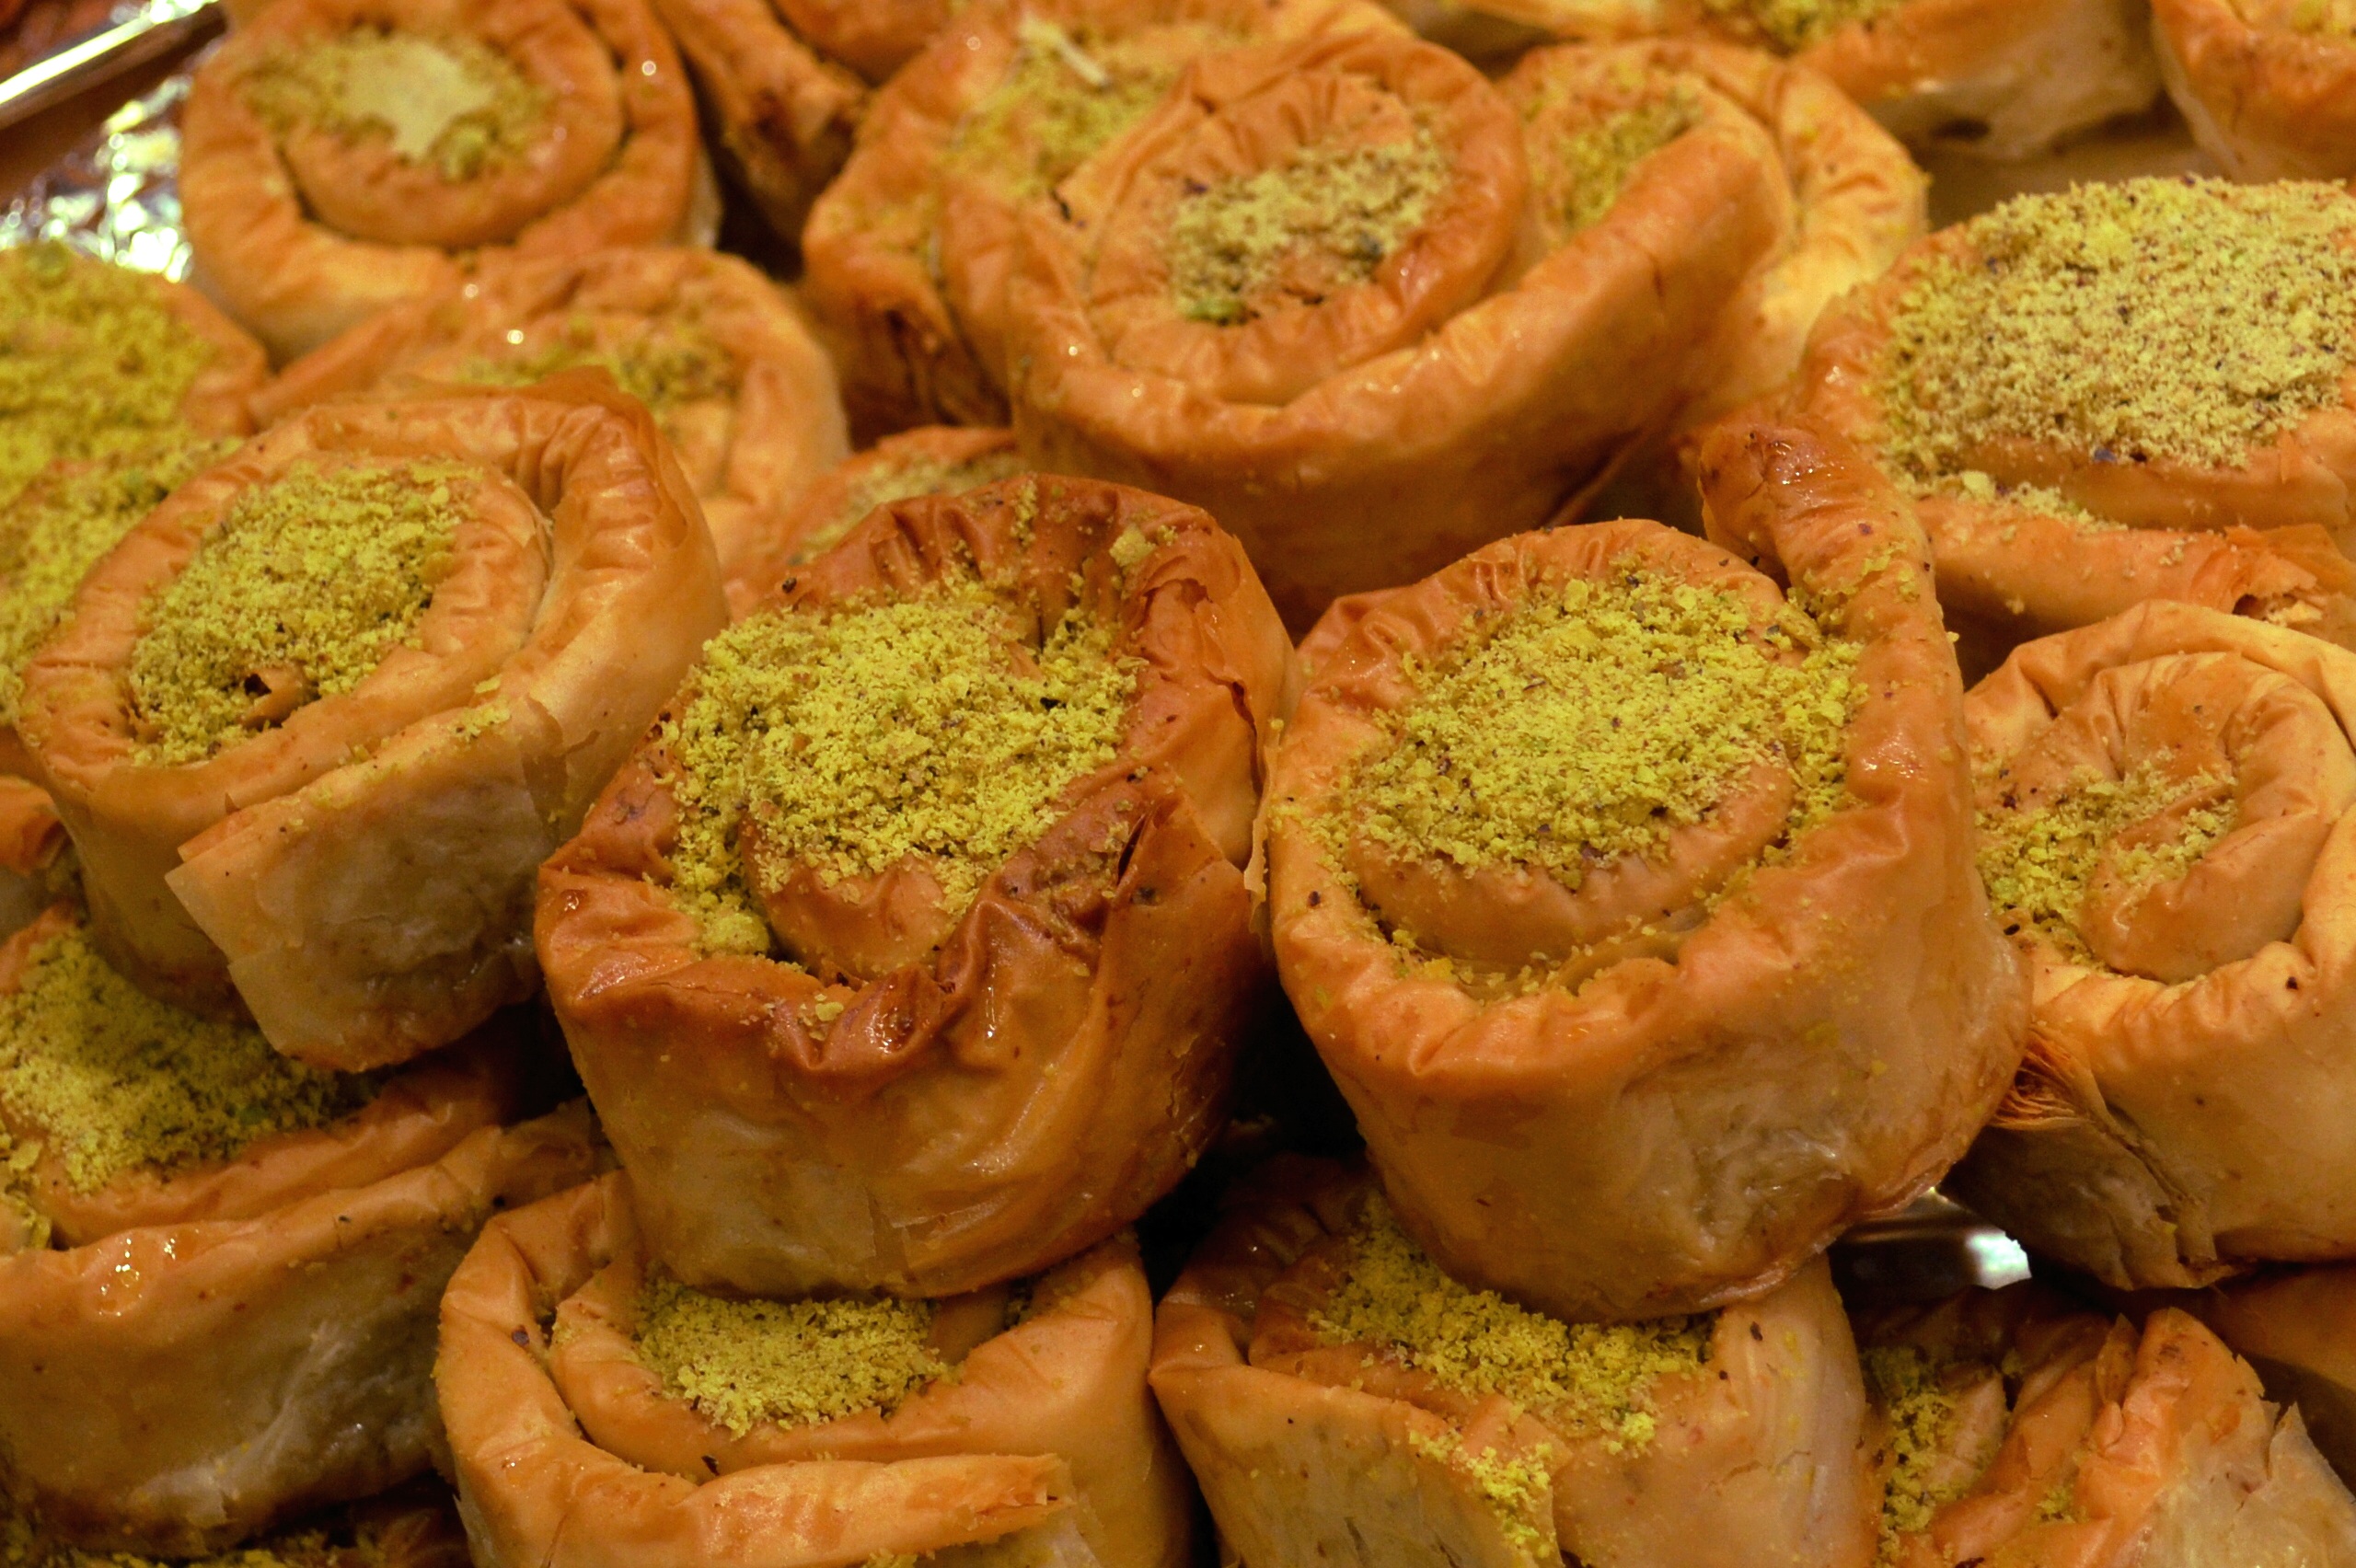
dish, food, produce, dessert, meat, cuisine, maghreb, morocco, vegetarian food, baked goods, bazar, saudi, arab sweets, moroccan food, tunisian food, ethnic restaurant, pistachio dessert, oriental spices